Football in Spain

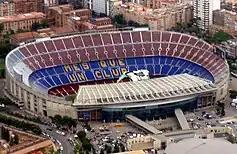
Camp Nou, Barcelona, is the largest stadium in Europe

In April 1927, Álvaro Trejo, a director at Arenas Club de Getxo, first proposed the idea of a national league in Spain. After much debate about the league's size and who would participate, the RFEF eventually agreed on the ten teams forming the first "Primera División" in 1928. FC Barcelona, Real Madrid, Athletic Bilbao, Real Sociedad, Arenas Club de Getxo, and Real Unión were selected as previous Copa del Rey winners. Athletic Madrid, RCD Español, and CE Europa qualified as Copa del Rey runners-up and Racing de Santander qualified through a knock-out competition against Sevilla FC. Barcelona was the first winner of the competition. Only three founding clubs, Real Madrid, Barcelona, and Athletic Bilbao, have never been relegated from the "Primera División"; six other clubs have never been below the top two tiers: Sevilla, Real Sociedad, Sporting de Gijón, Valencia, Espanyol, and Atlético Madrid.